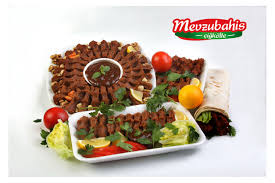
Yemek: cig_kofte